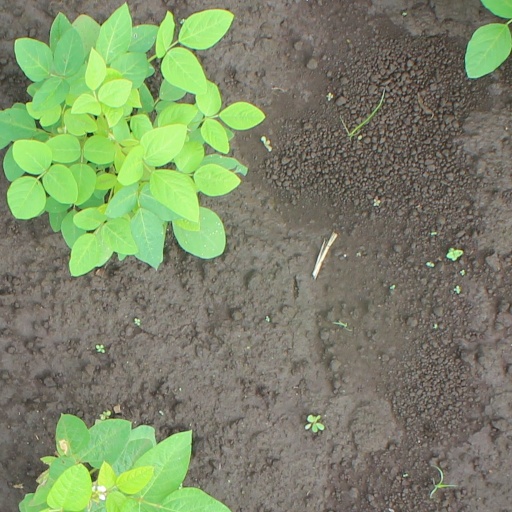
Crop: soybean